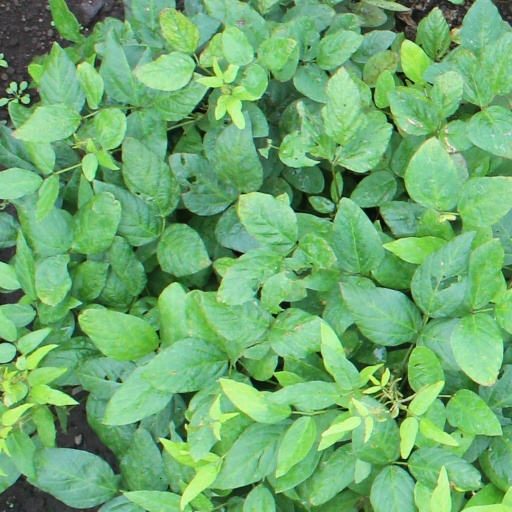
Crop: soybean